Universal Orlando's Horror Make-Up Show

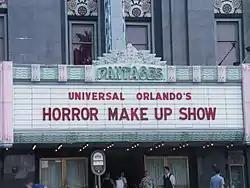
Marquee for the show outside the Pantages Theatre

The show and lobby featured numerous other reincarnations in the past. From 1990 until 1997, the lobby featured posters from classic Universal horror films and also had a live introduction from The Phantom of the Opera. For various film releases from 1997 and forward, the lobby has been changed to feature clips and props from "" (1997), "The Mummy Returns" (2001), "Van Helsing" (2004), etc.